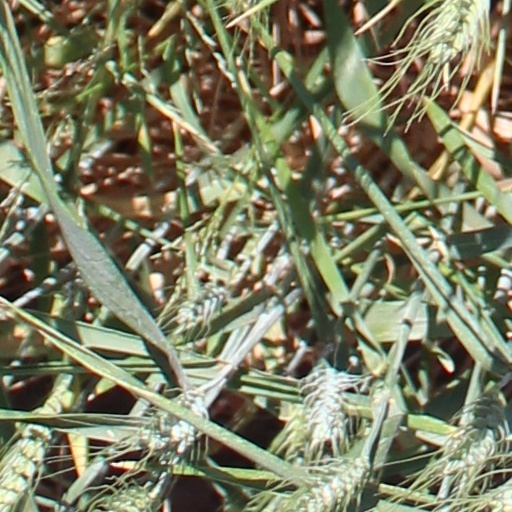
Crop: wheat